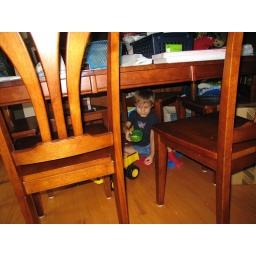
Marc hiding under the kitchen table while he eats a bowl of sprinkles